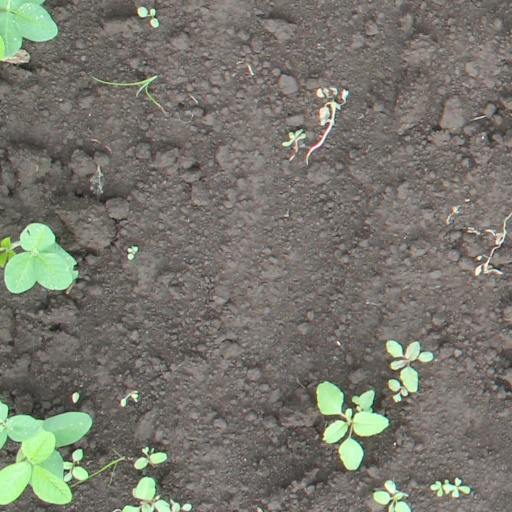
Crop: soybean